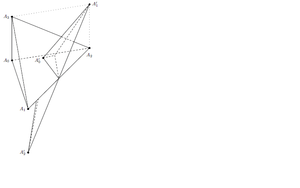
Paire de tétraèdres de Möbius
Les tétraèdres sont des polyèdres de la famille des pyramides, composés de 4 faces triangulaires, 6 arêtes et 4 sommets.